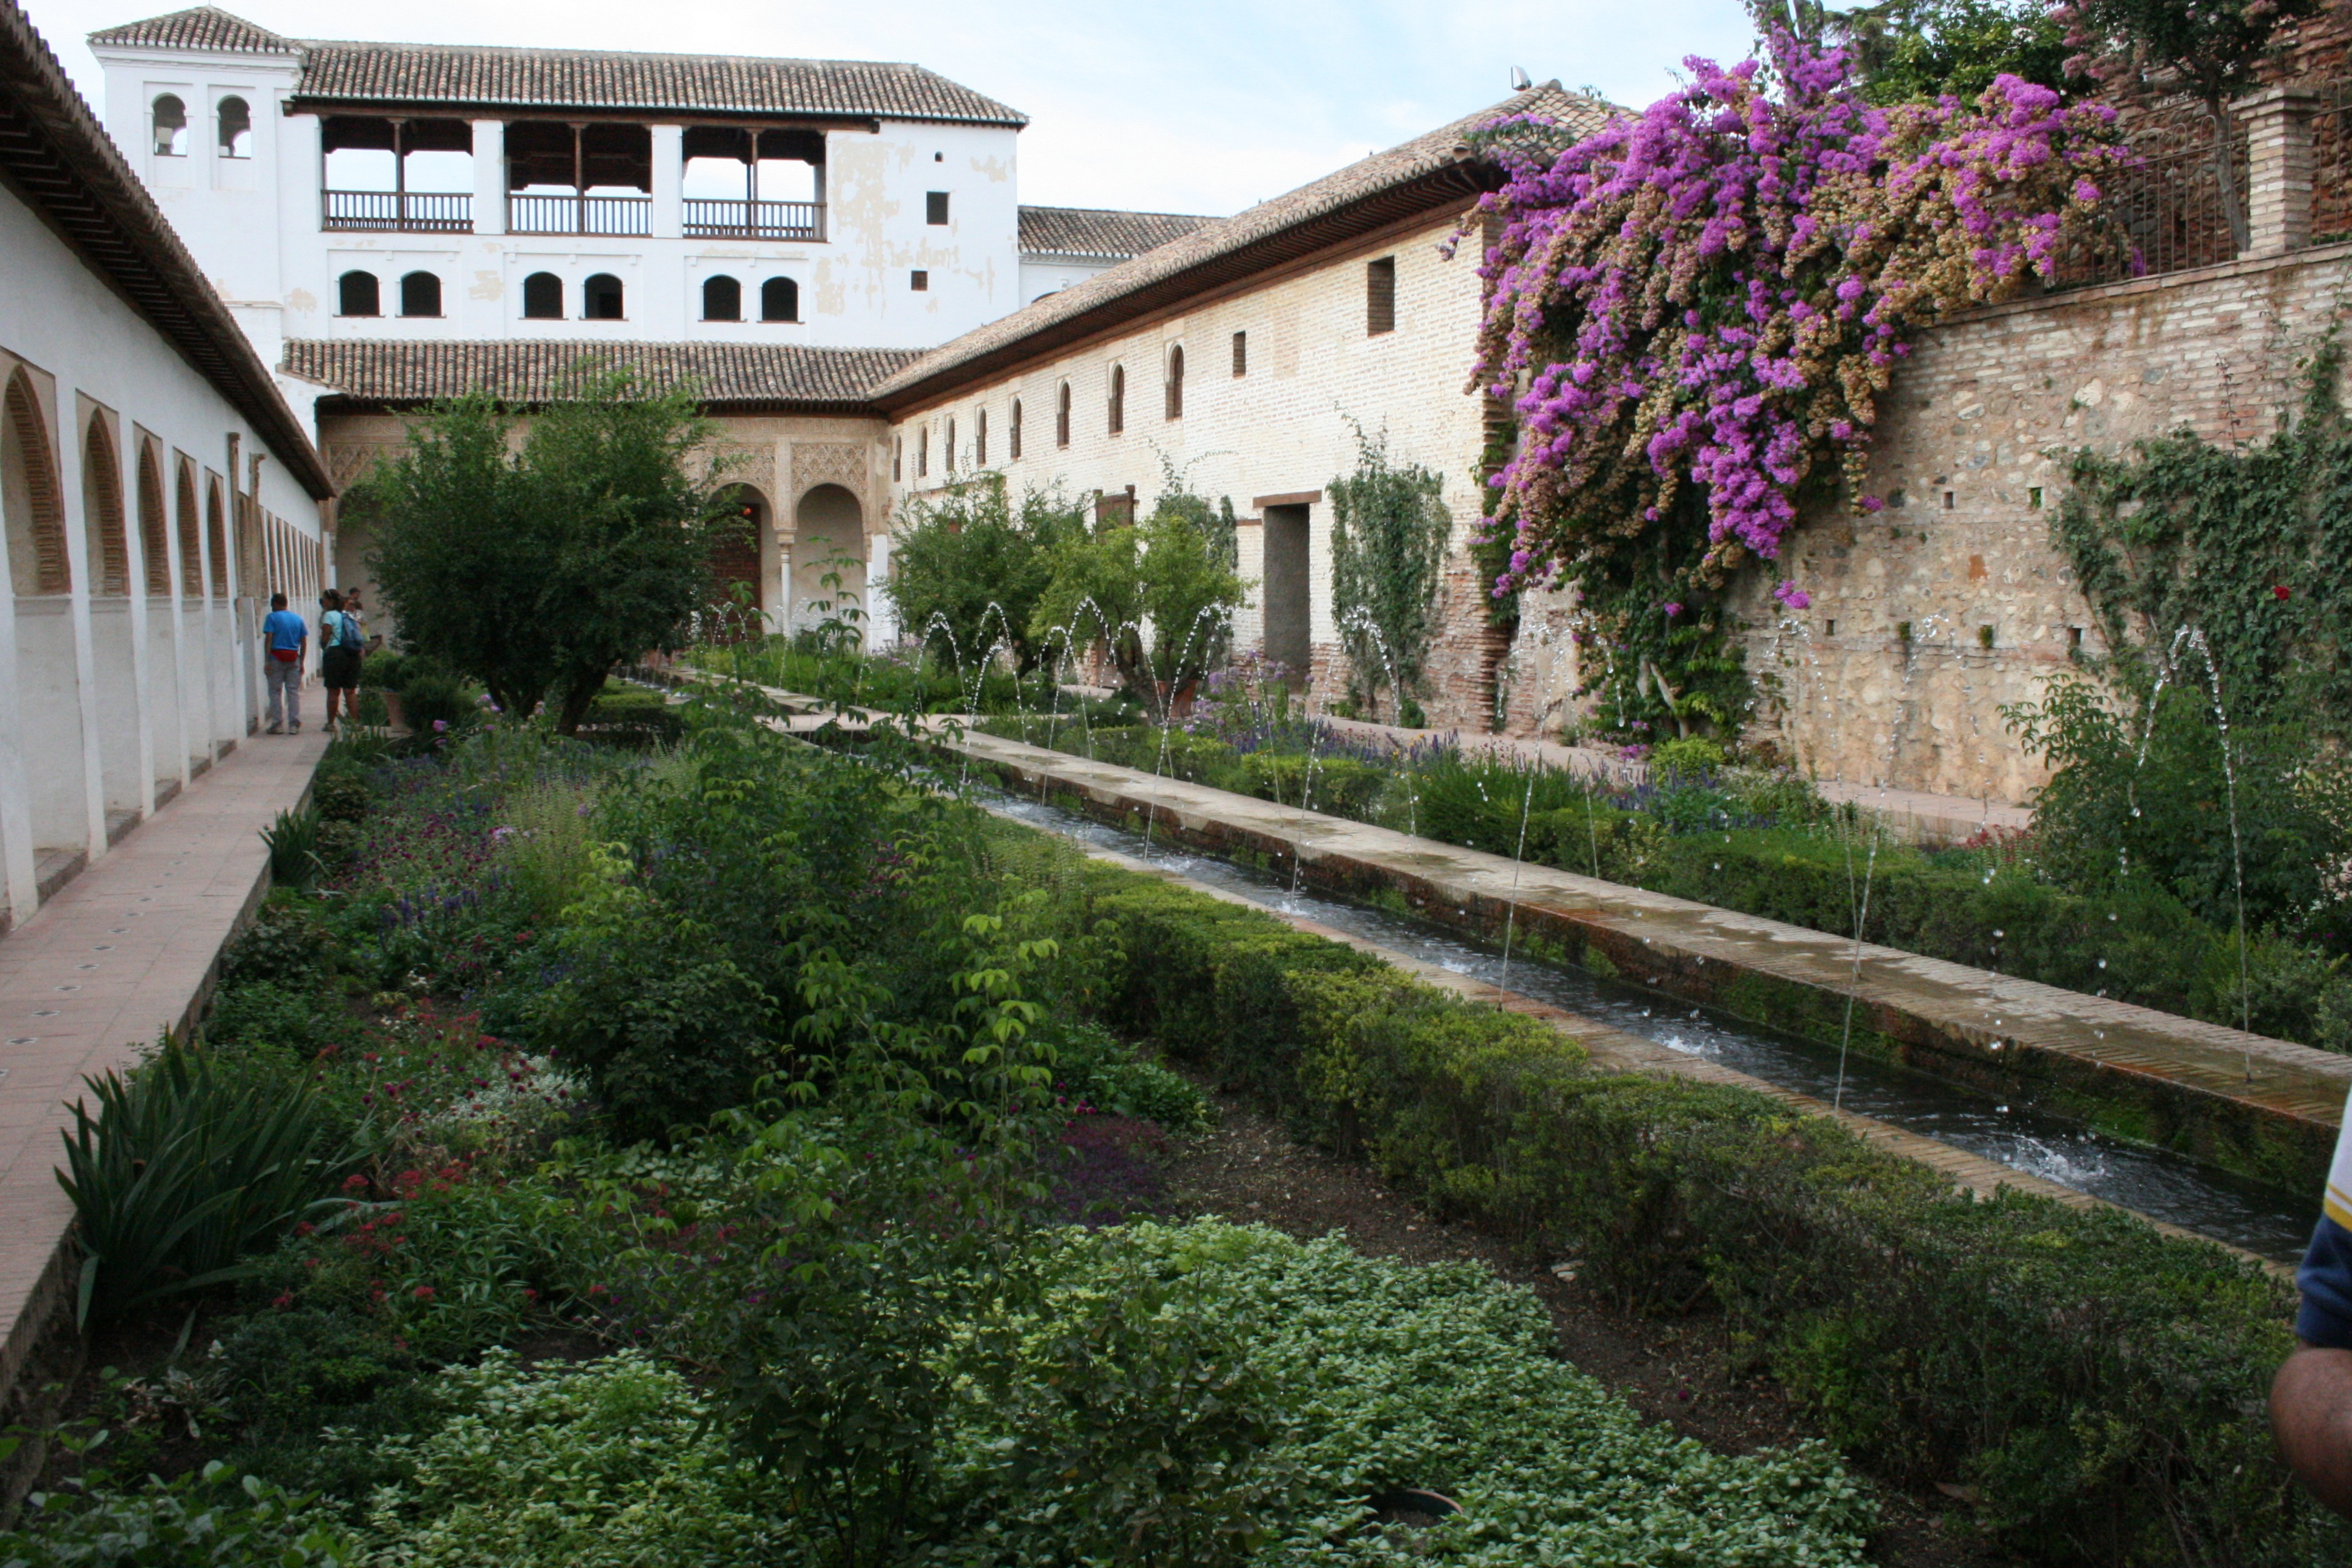
lawn, villa, mansion, cottage, property, garden, waterway, courtyard, shrub, estate, granada, yard, alhambra, patio de aceqaia